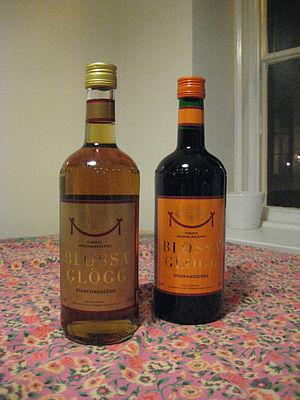
Bouteilles pour préparer un vin chaud en Suède lors de la période de Noël
La viticulture en Suède est marginale dans l'économie du pays ; elle couvrait une douzaine d'hectares et produisait, en 2006, 5 617 litres de vin, dont 3 632 litres en rouge et de 1 985 litres en blanc. D'une culture expérimentale, la vigne, classée en zone viticole A par l'Union européenne, est passée dans des domaines commerciaux en particulier dans le Gotland et l'Öland. La plus grande concentration de vignobles se trouve en Scanie.
Le vin chaud est une boisson composée de vin généralement rouge et d'épices et consommée principalement en hiver, et sucré au miel ou autre produit doux.